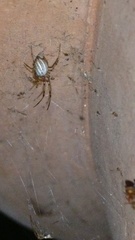
Species: Lactrodectus_hesperus